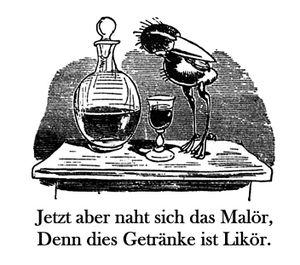
Cet article recense les timbres d'Allemagne émis en 2007 par la Deutsche Post World Net.